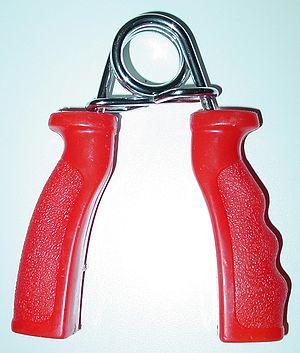
Les grippers ou musclets sont des objets utilisés pour se muscler les mains et les avant-bras.